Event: Nepal Earthquake
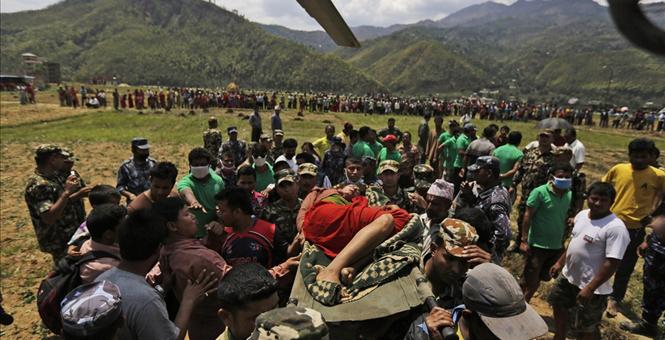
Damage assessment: no_damage